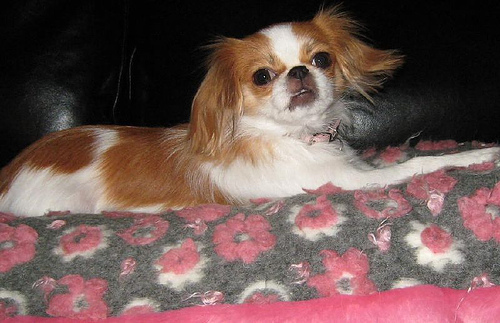
Breed: japanese_chin